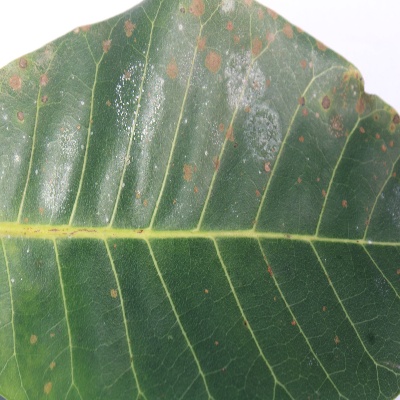
Crop: Cashew
Condition: red rust